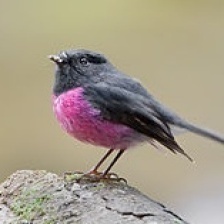
Species: PINK ROBIN
Scientific name: PETROICA RODINOGASTER
ImageNet parent category: robin